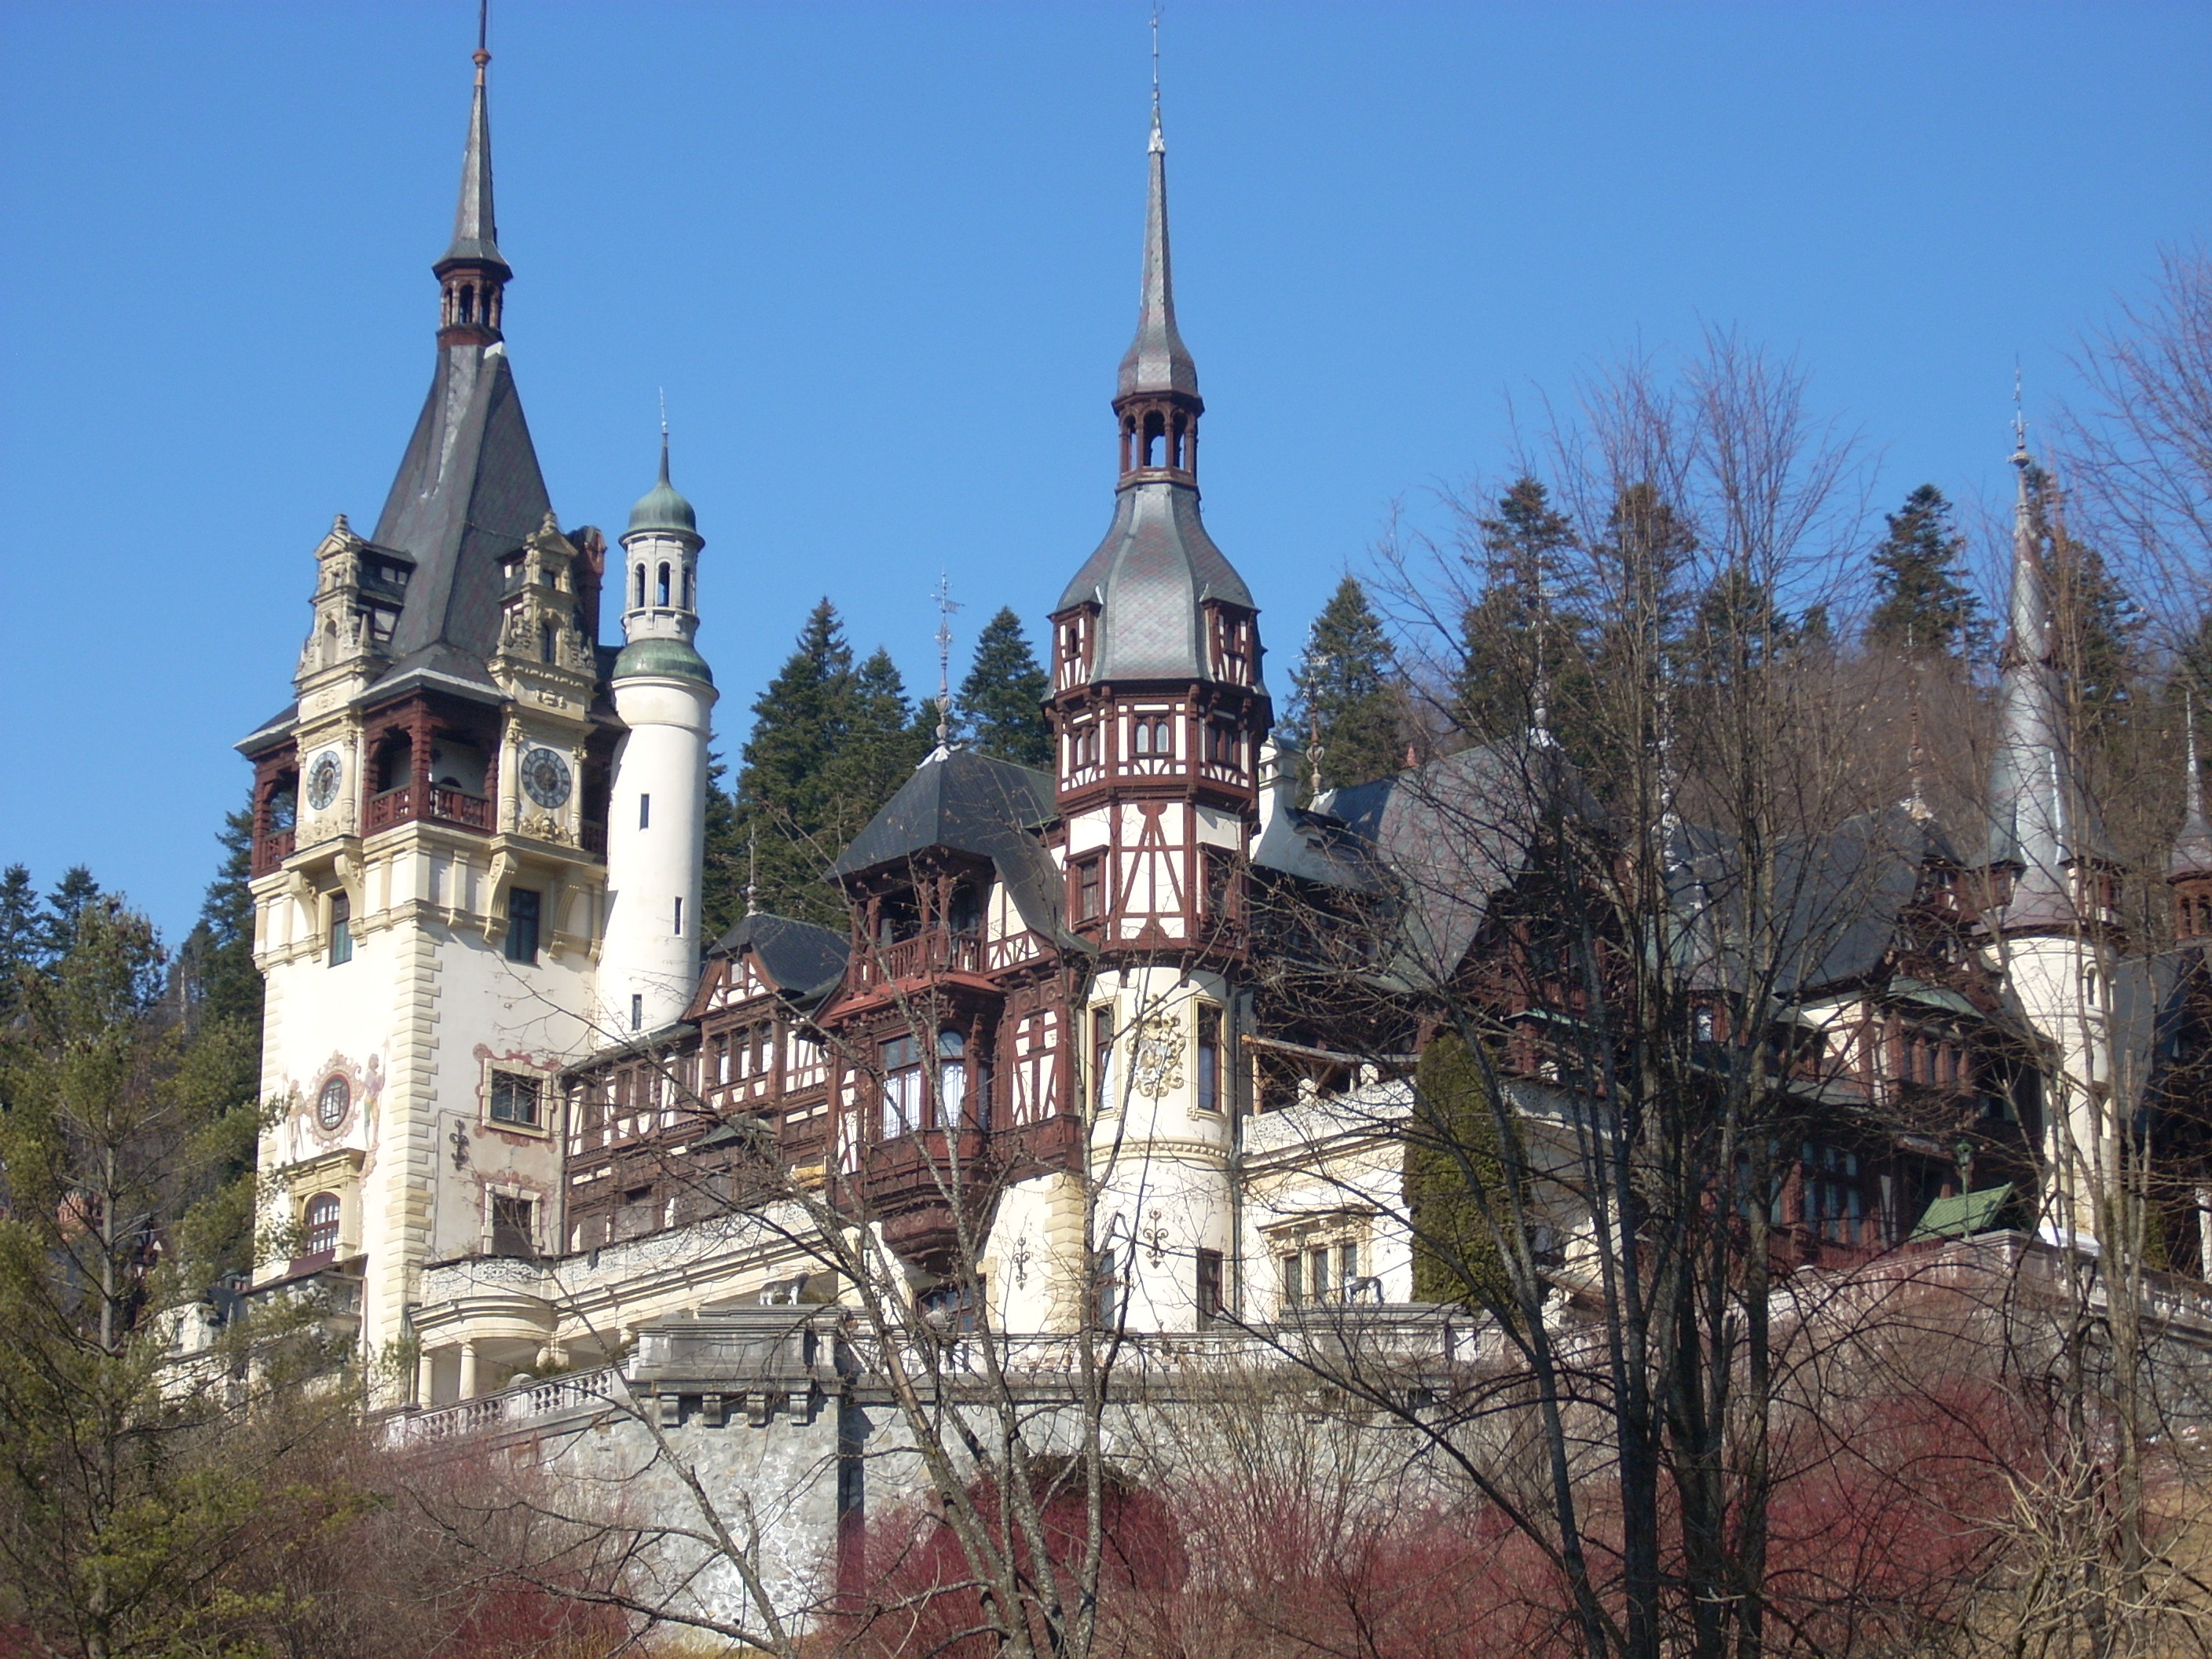
natural, sky, building, tree, window, plant, city, facade, steeple, turret, spire, finial, human settlement, medieval architecture, stately home, roof, church, byzantine architecture, manor house, place of worship, chapel, parish, classical architecture, historic site, tourist attraction, convent, tourism, monastery, gothic architecture, castle, arcade, estate, mansion, listed building, winter, dome, cathedral